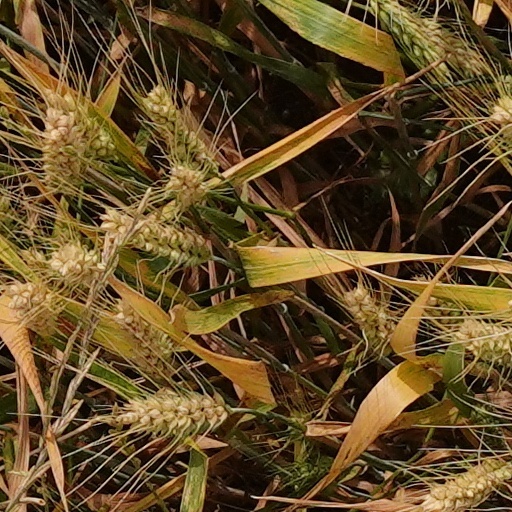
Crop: wheat